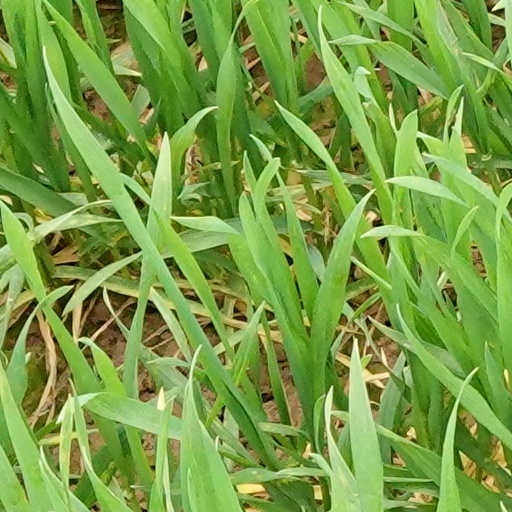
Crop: wheat